Dynkin diagram

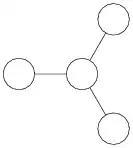
The most symmetric Dynkin diagram is D, which gives rise to triality.

In addition to isomorphism between different diagrams, some diagrams also have self-isomorphisms or "automorphisms". Diagram automorphisms correspond to outer automorphisms of the Lie algebra, meaning that the outer automorphism group Out = Aut/Inn equals the group of diagram automorphisms.